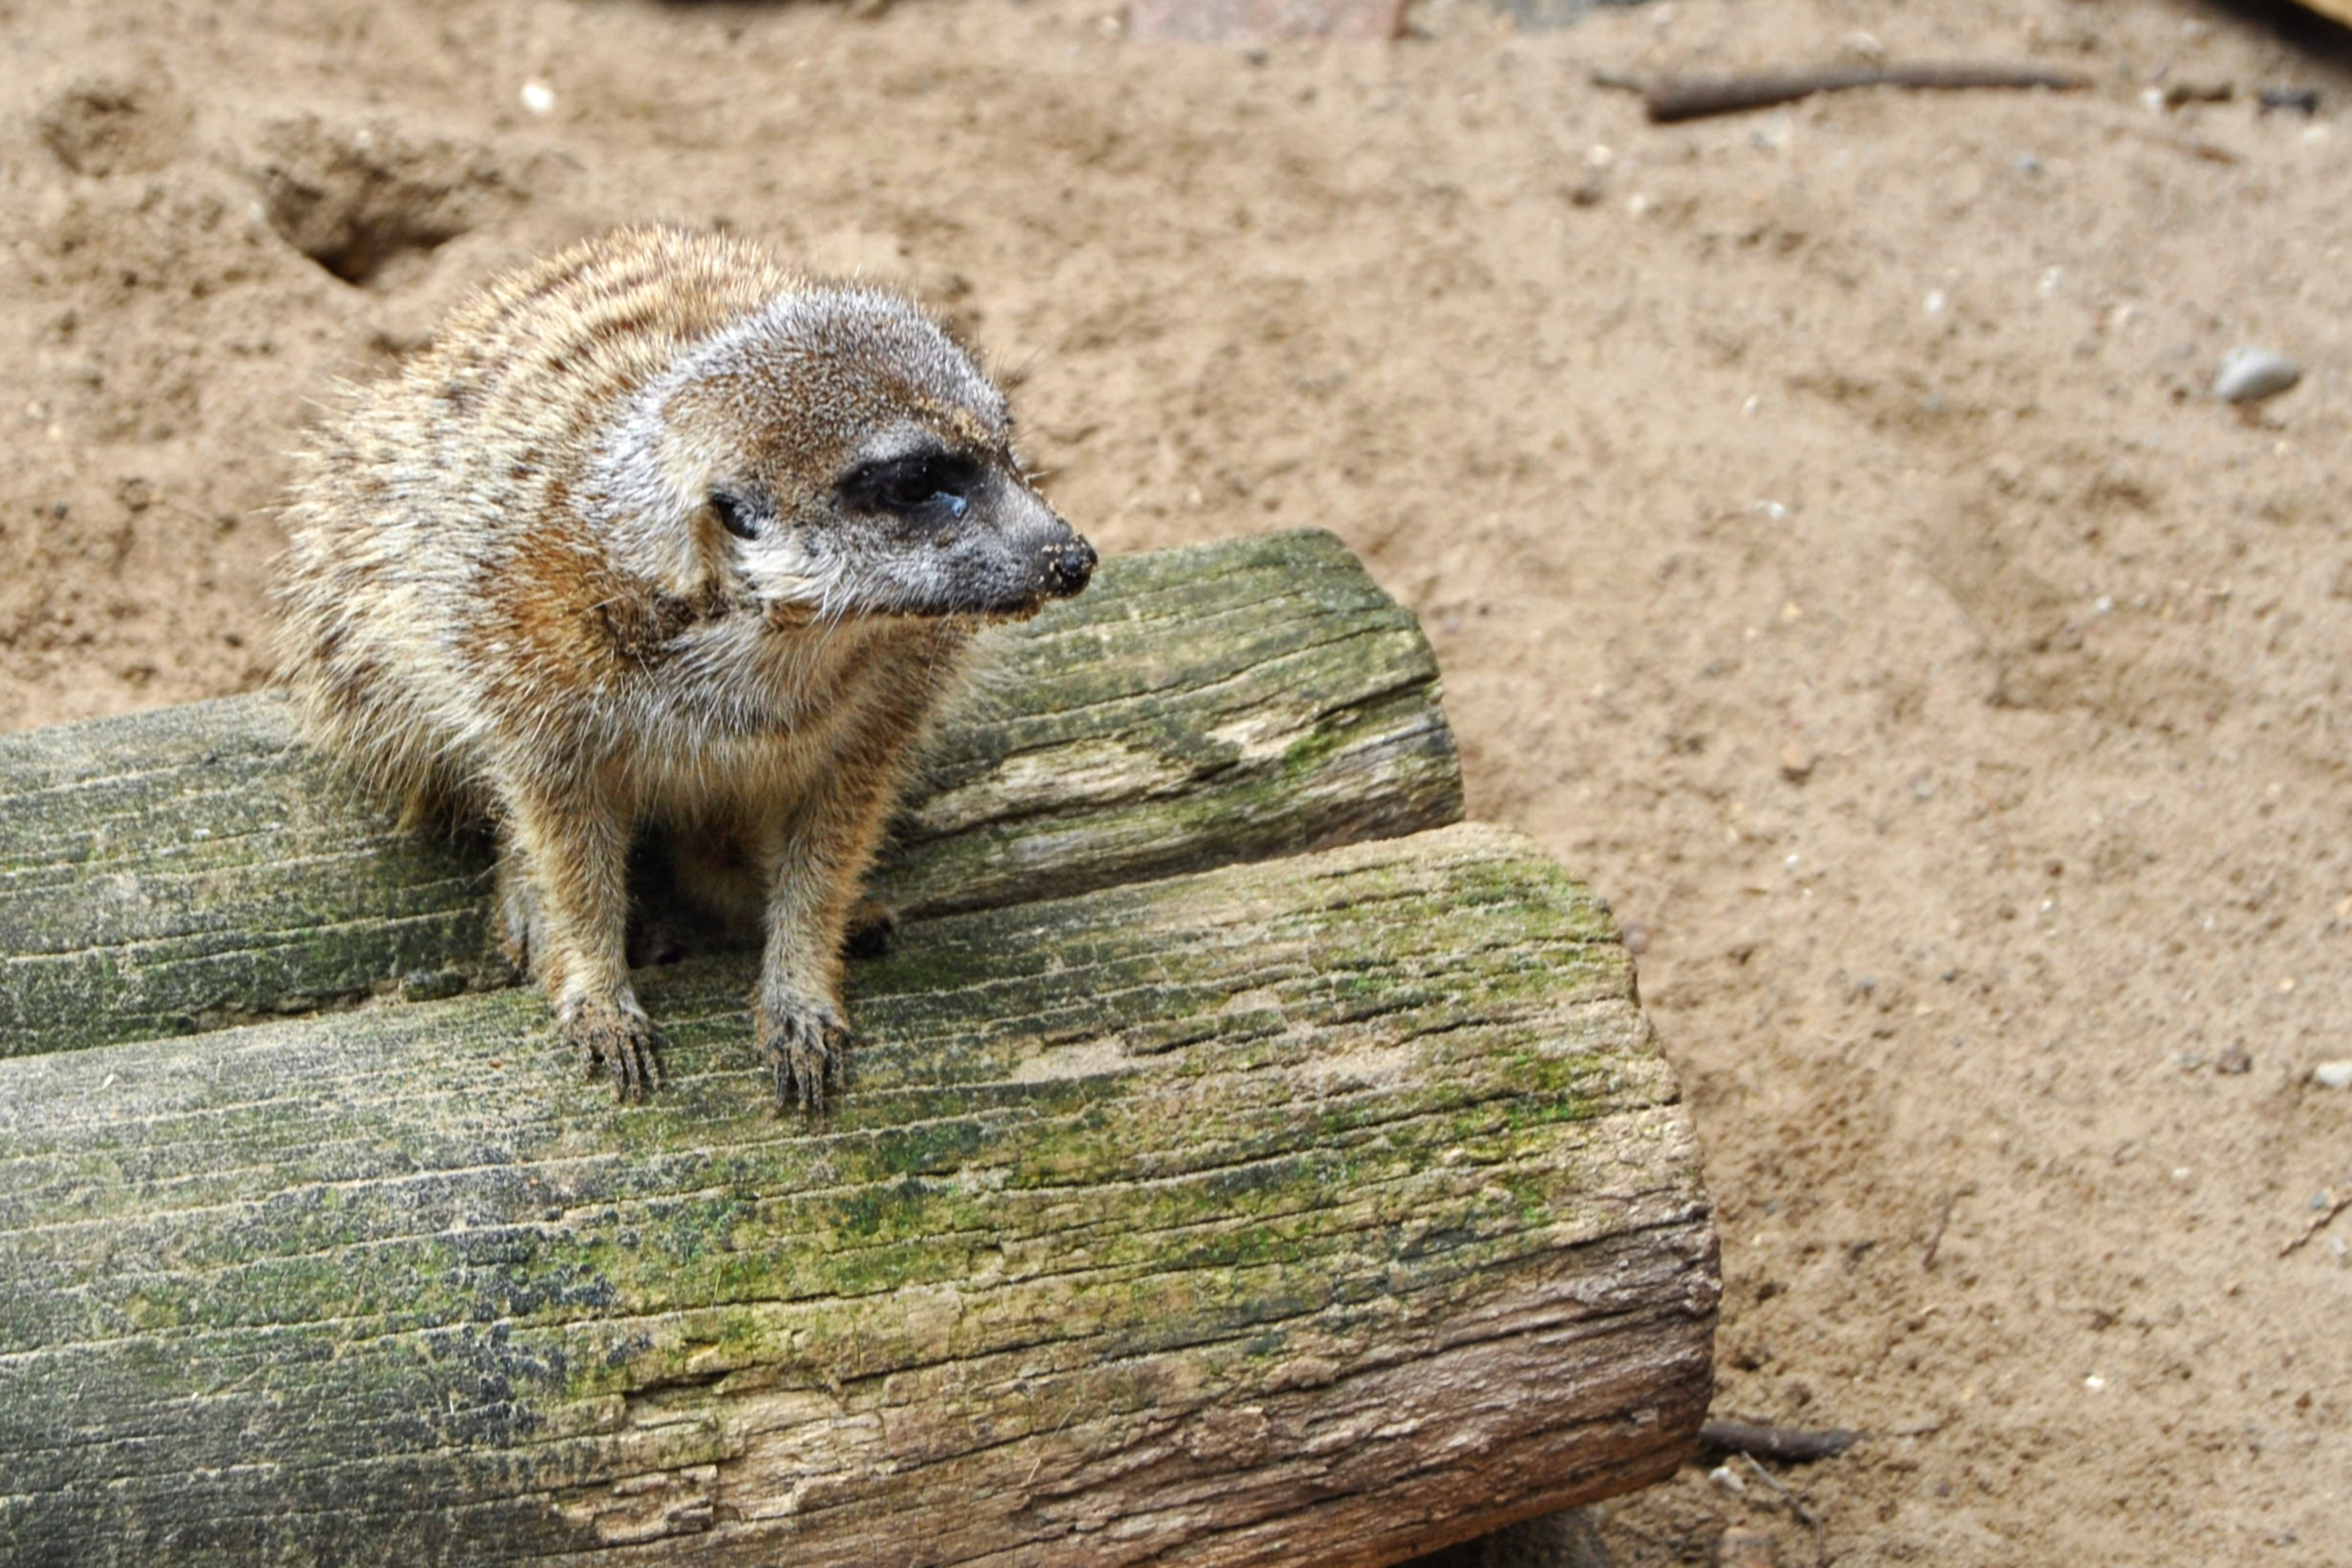
animal, wildlife, zoo, log, park, mammal, fauna, vertebrate, meerkat, mongoose